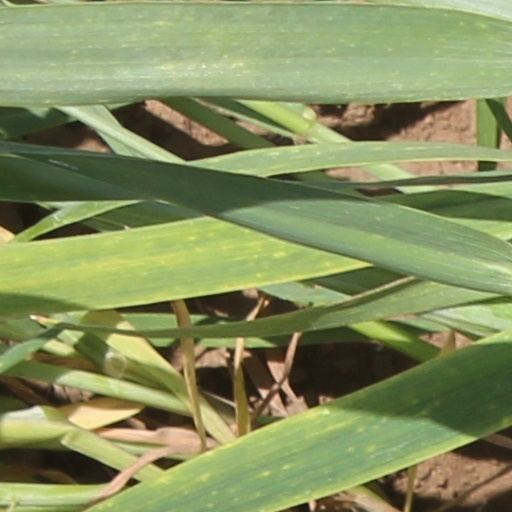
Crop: wheat